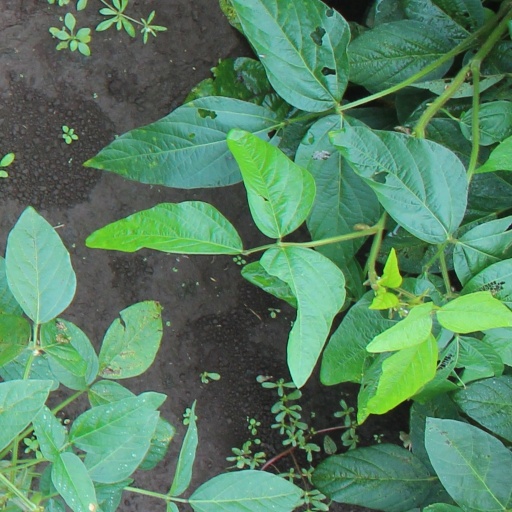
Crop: soybean